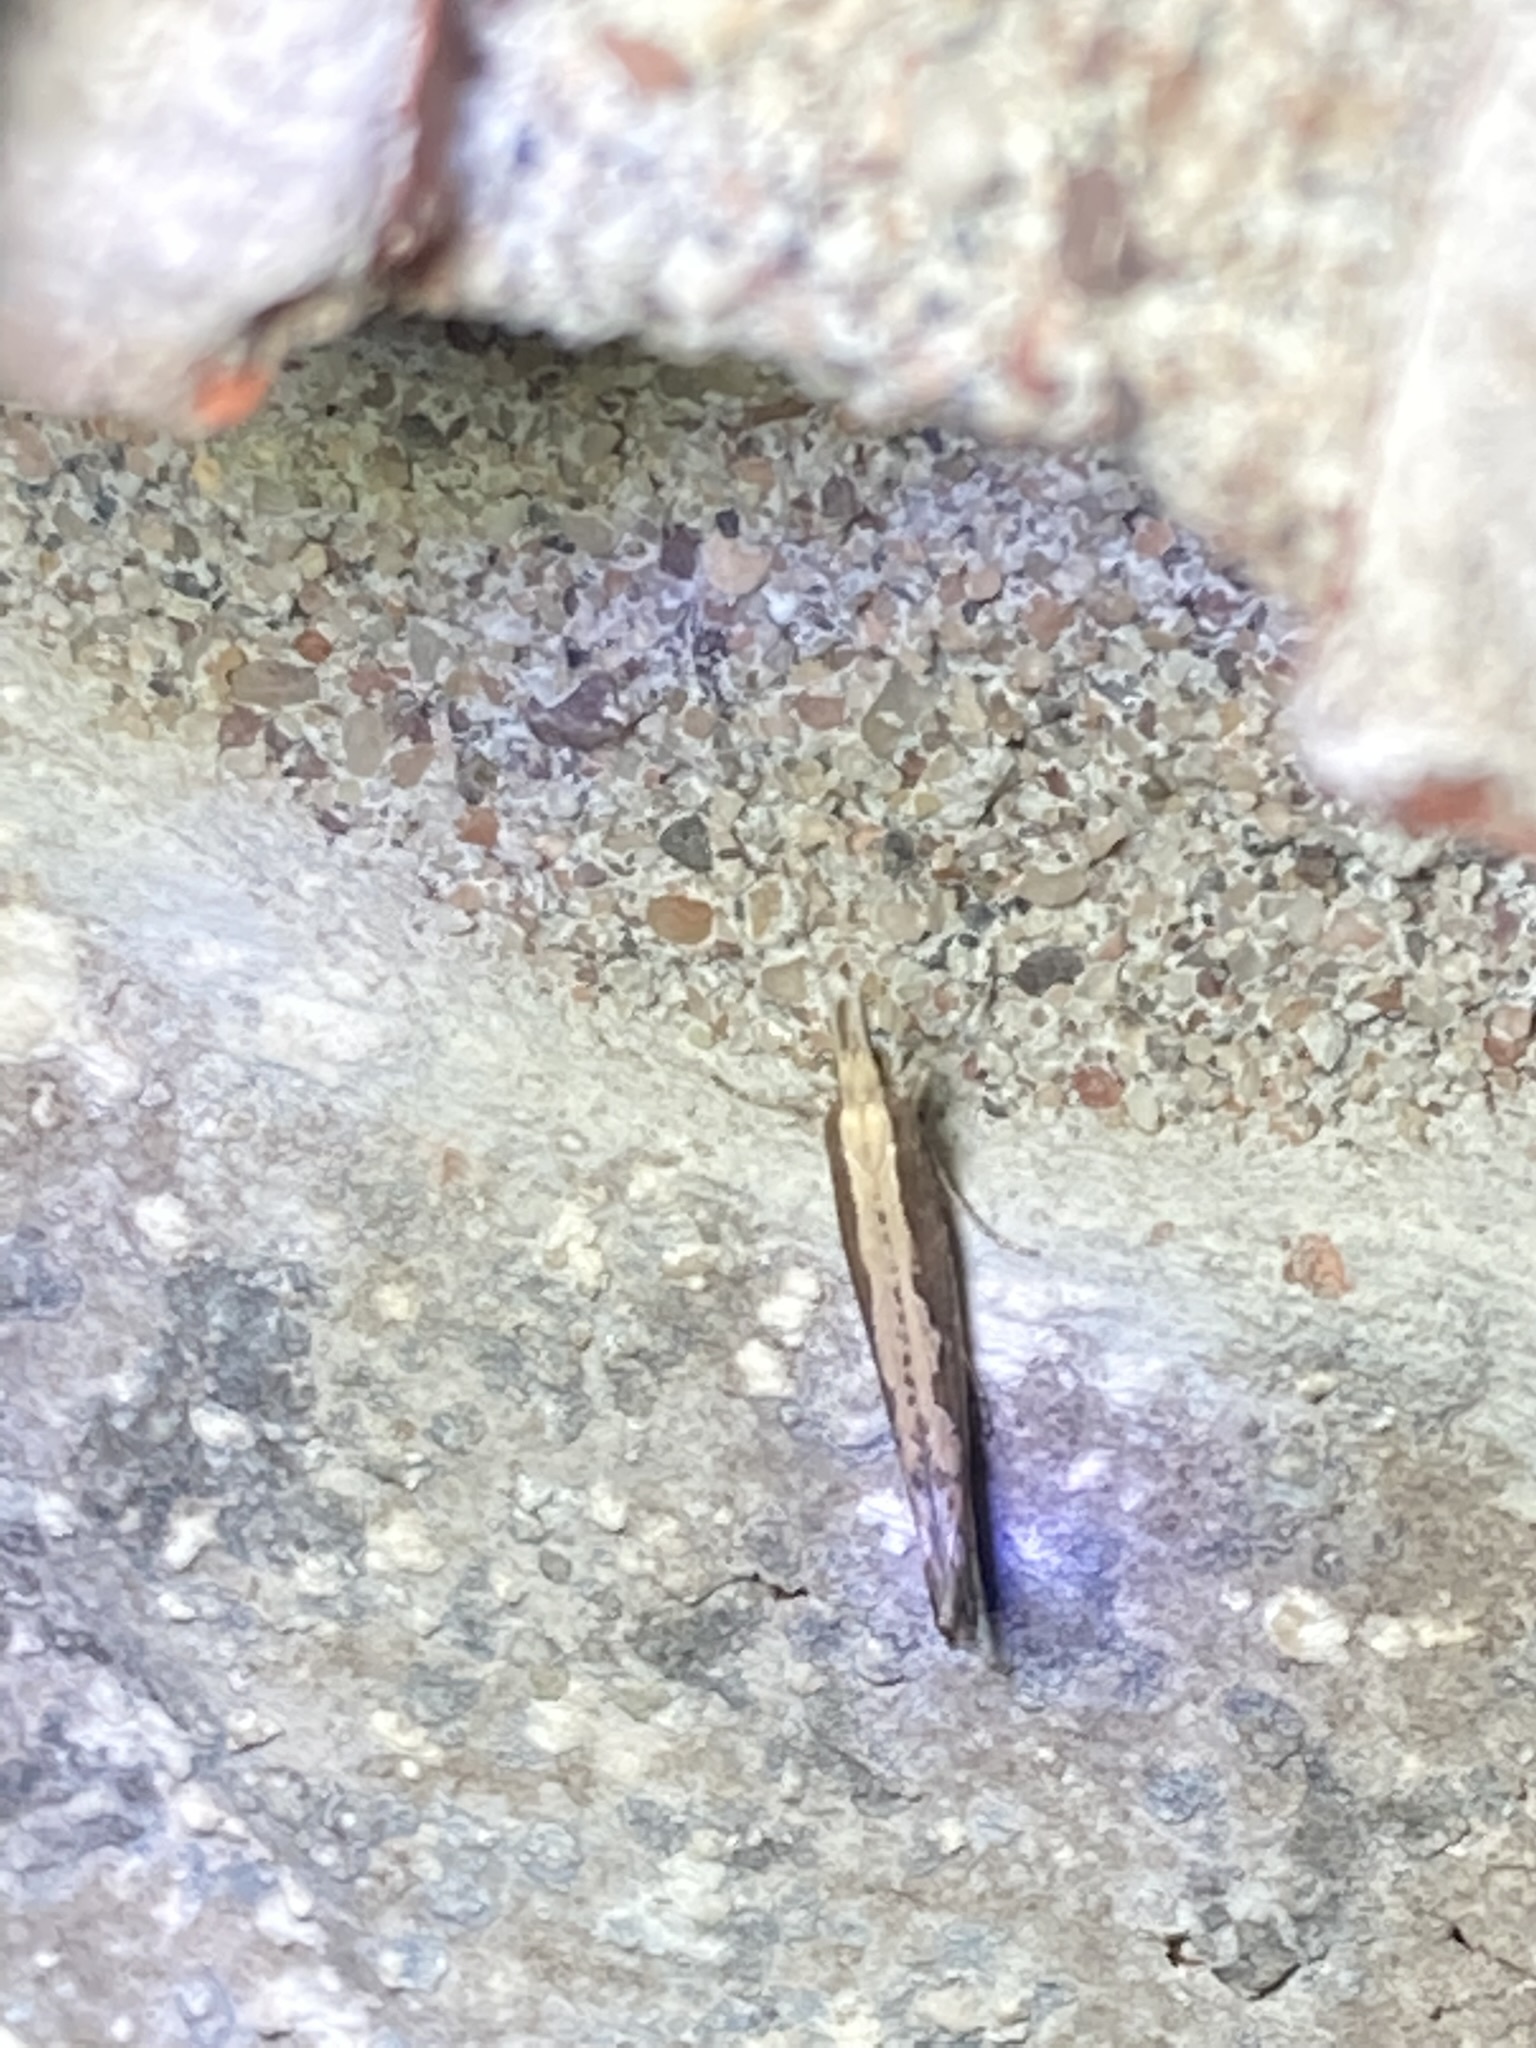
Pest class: diamondback_moth